Richard Tee

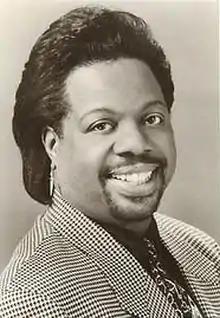
Tee in 1990

Richard Edward Tee (born Richard Edward Ten Ryk; November 24, 1943 – July 21, 1993) was an American jazz fusion pianist, studio musician, singer and arranger, who had several hundred studio credits and played on such notable hits as "I'll Be Sweeter Tomorrow (Than I Was Today)" (1967), "Until You Come Back To Me" (1974), "The Hustle" (1975), "Slip Slidin' Away" (1977), "Just the Two of Us" (1981), "Tell Her About It" (1983), and "In Your Eyes" (1986).